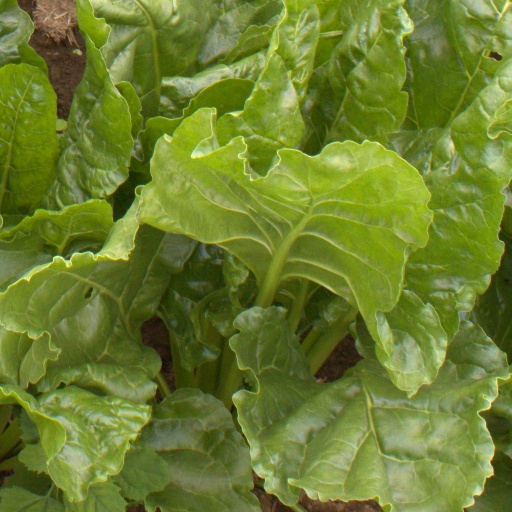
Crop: sugar beet